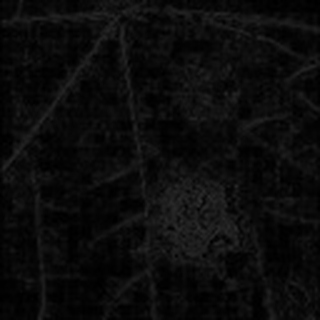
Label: cotton_target_spot